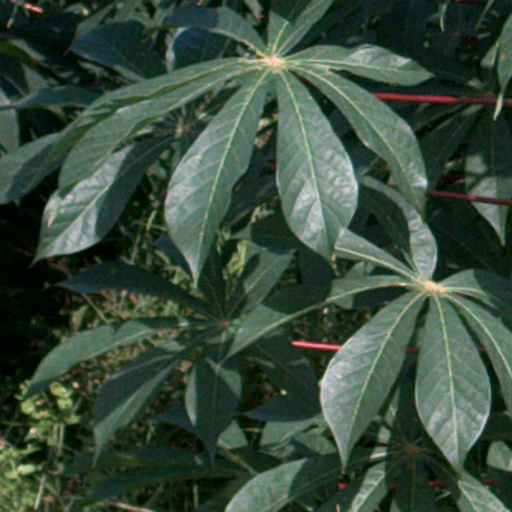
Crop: cassava